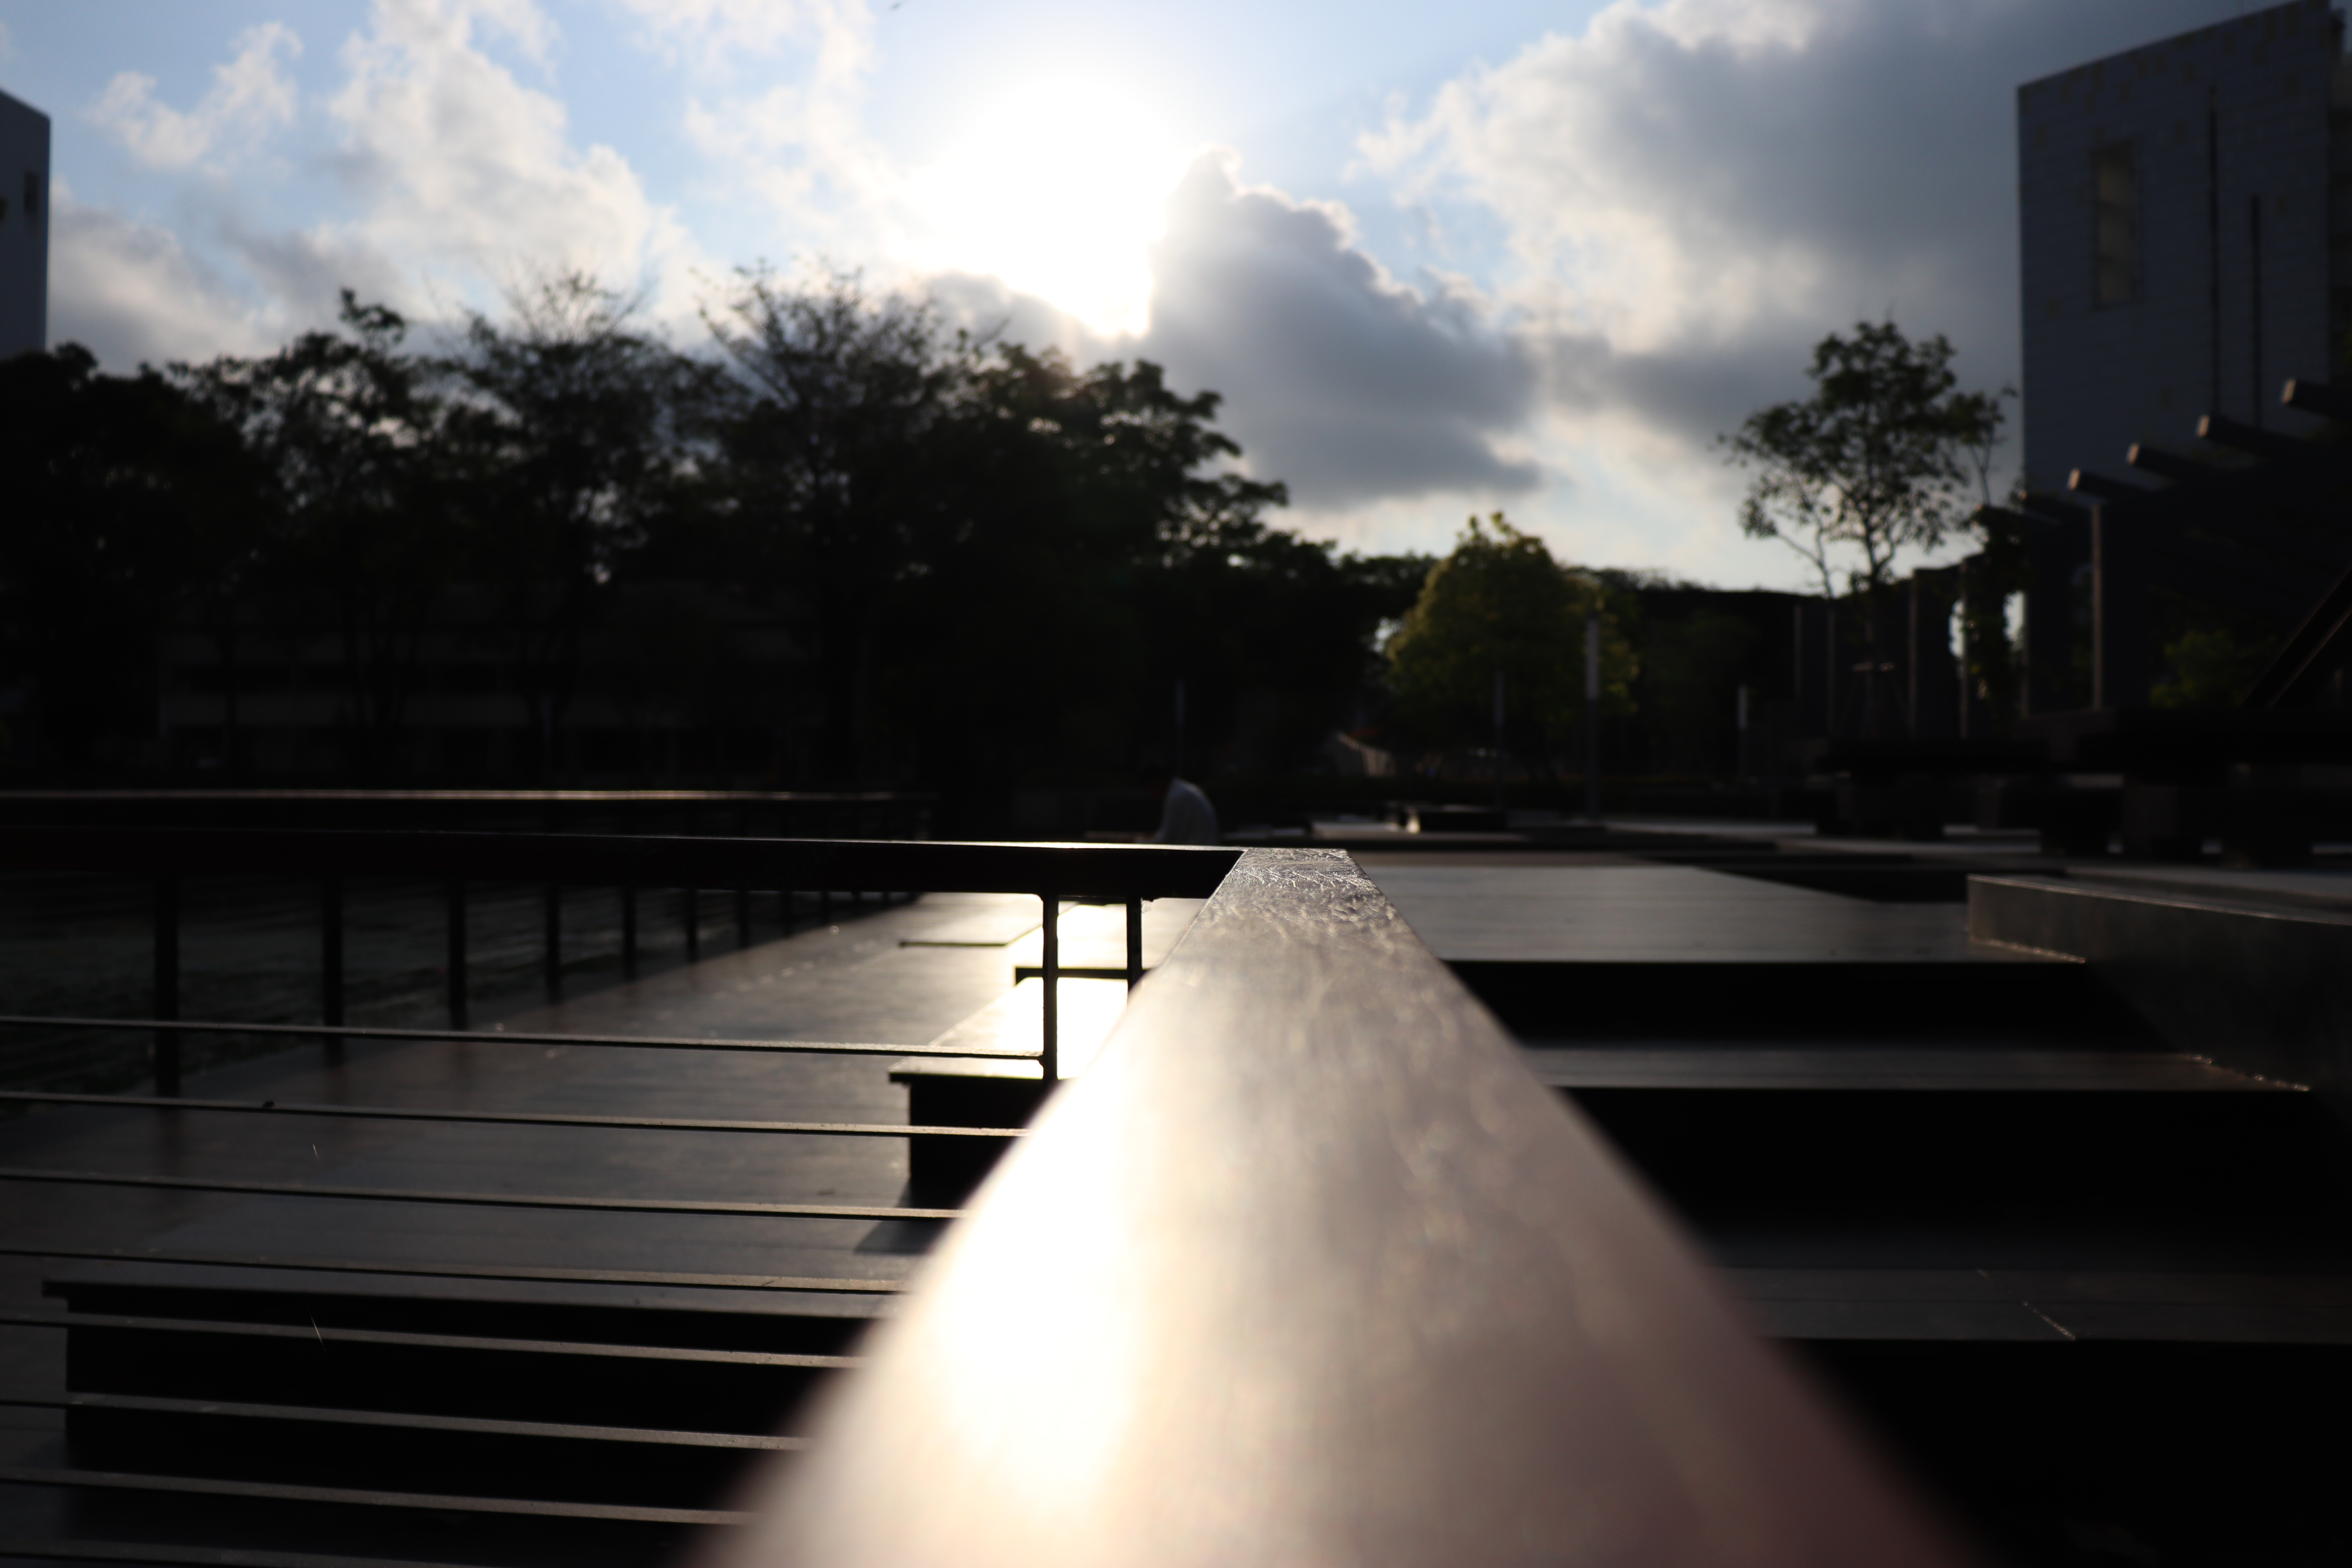
sunshine, bridge, reflection, sky, water, cloud, light, architecture, morning, sunlight, evening, tree, shadow, reflecting pool